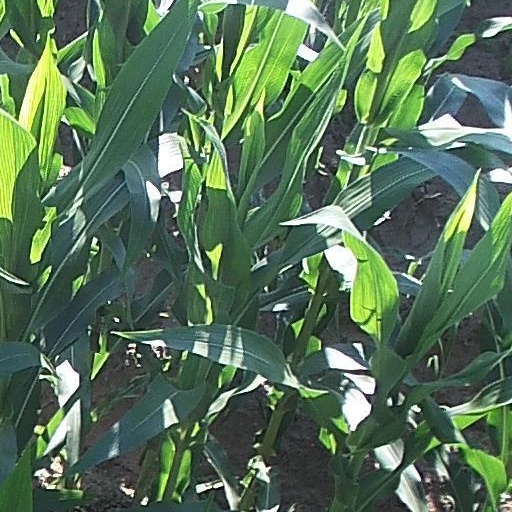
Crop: maize; corn